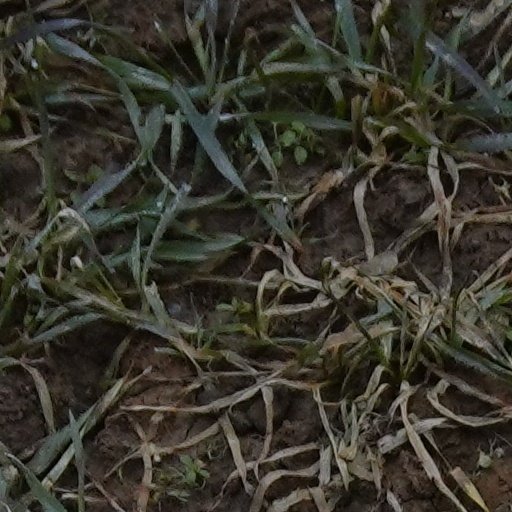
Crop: wheat